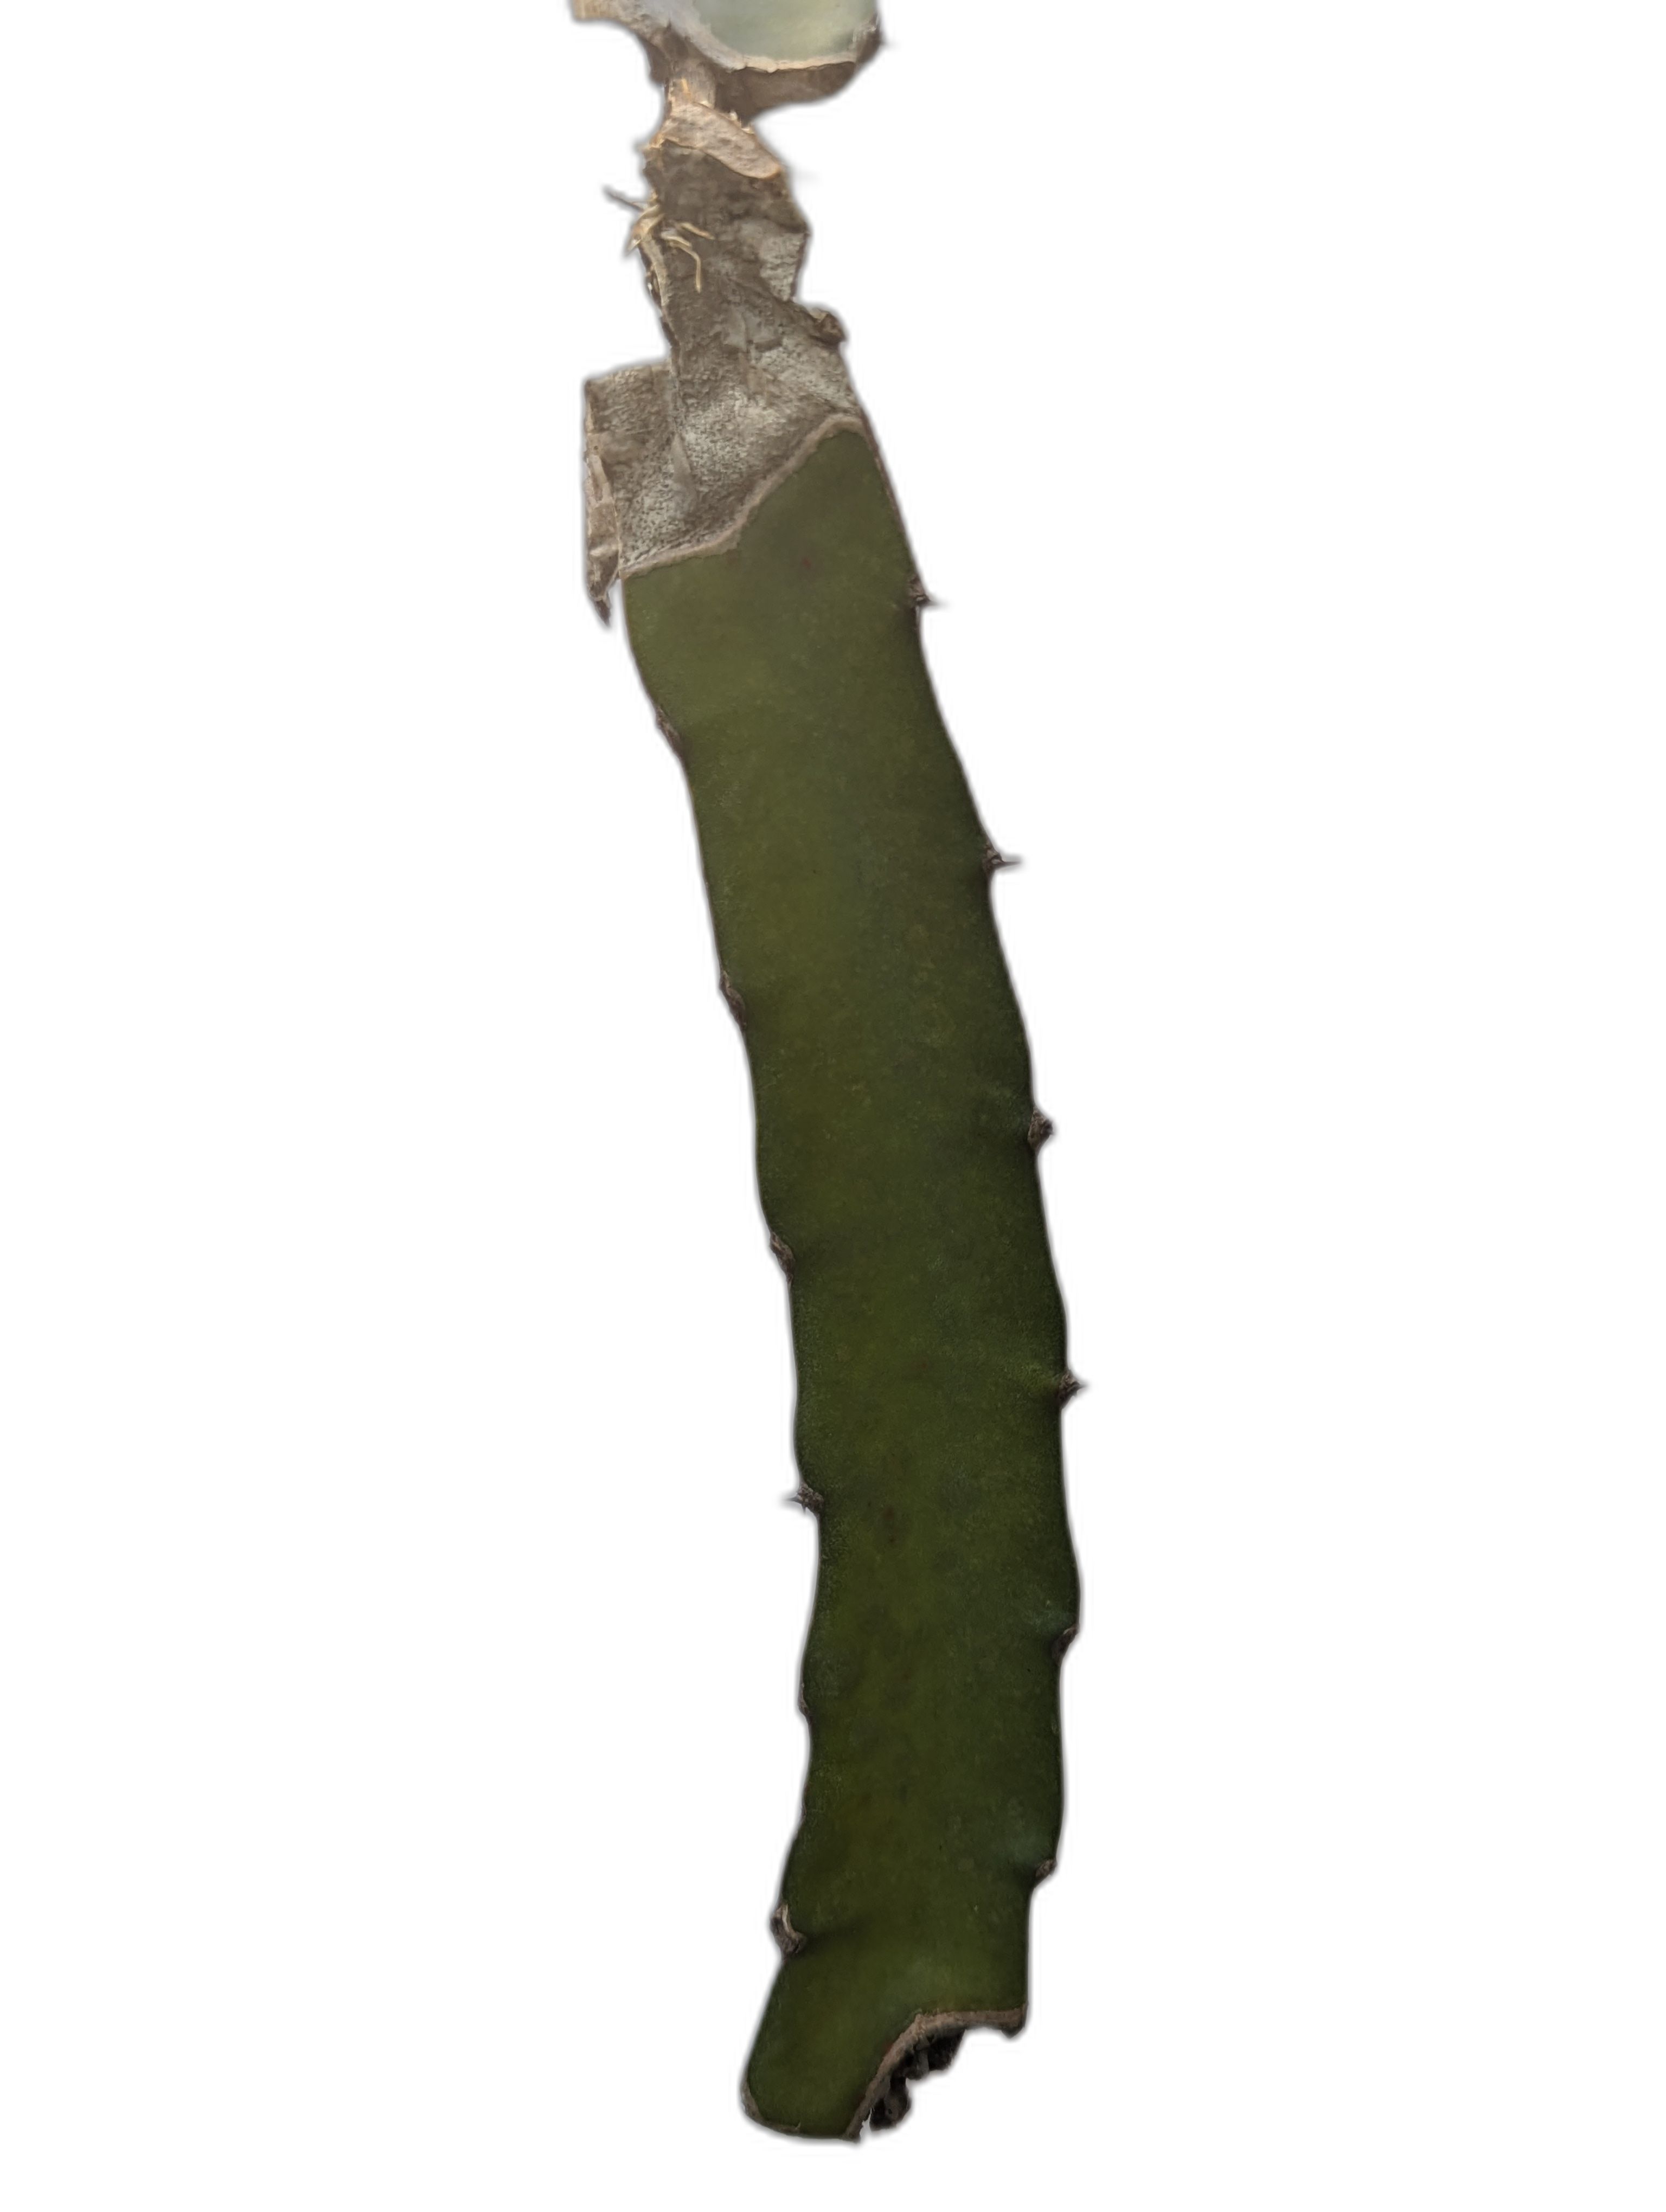
Label: Good leaf